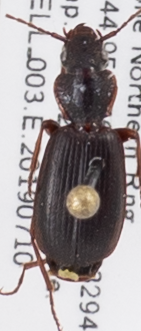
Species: Cymindis cribricollis
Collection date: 2019-07-10
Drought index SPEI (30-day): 0.47
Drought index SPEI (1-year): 0.2
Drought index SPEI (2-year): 1.28